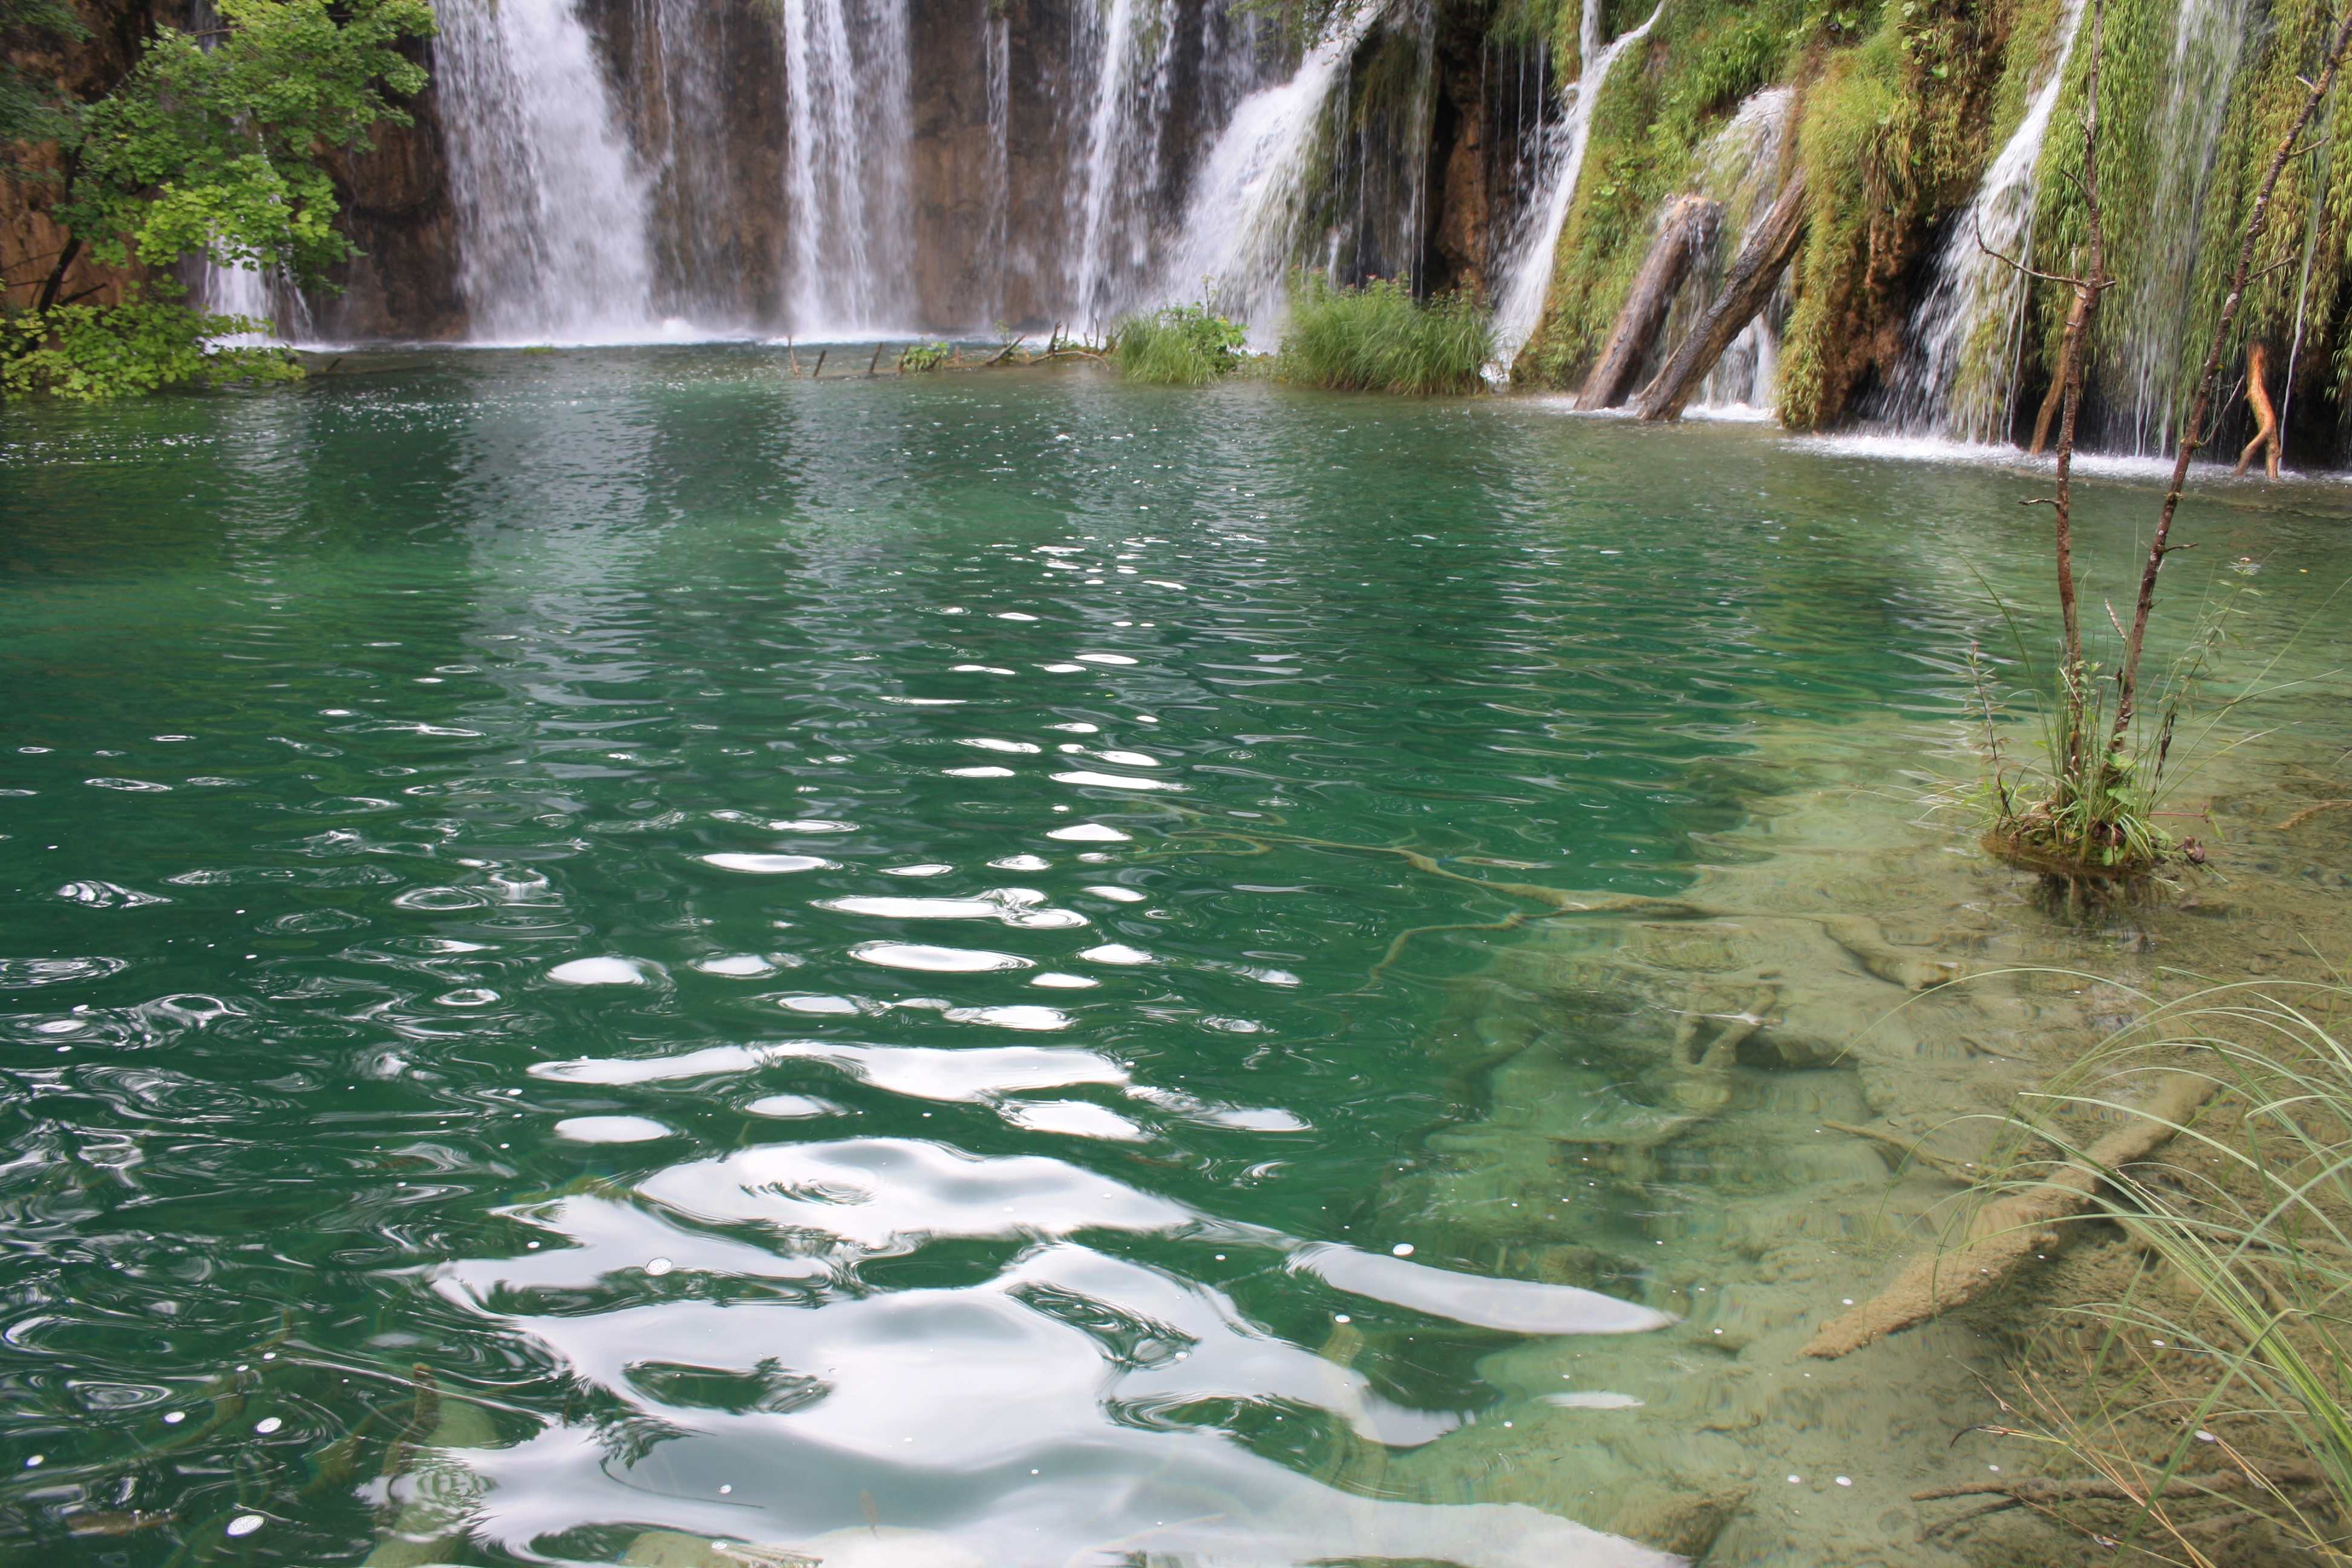
water, waterfall, lake, pond, stream, body of water, water feature, watercourse, fish pond